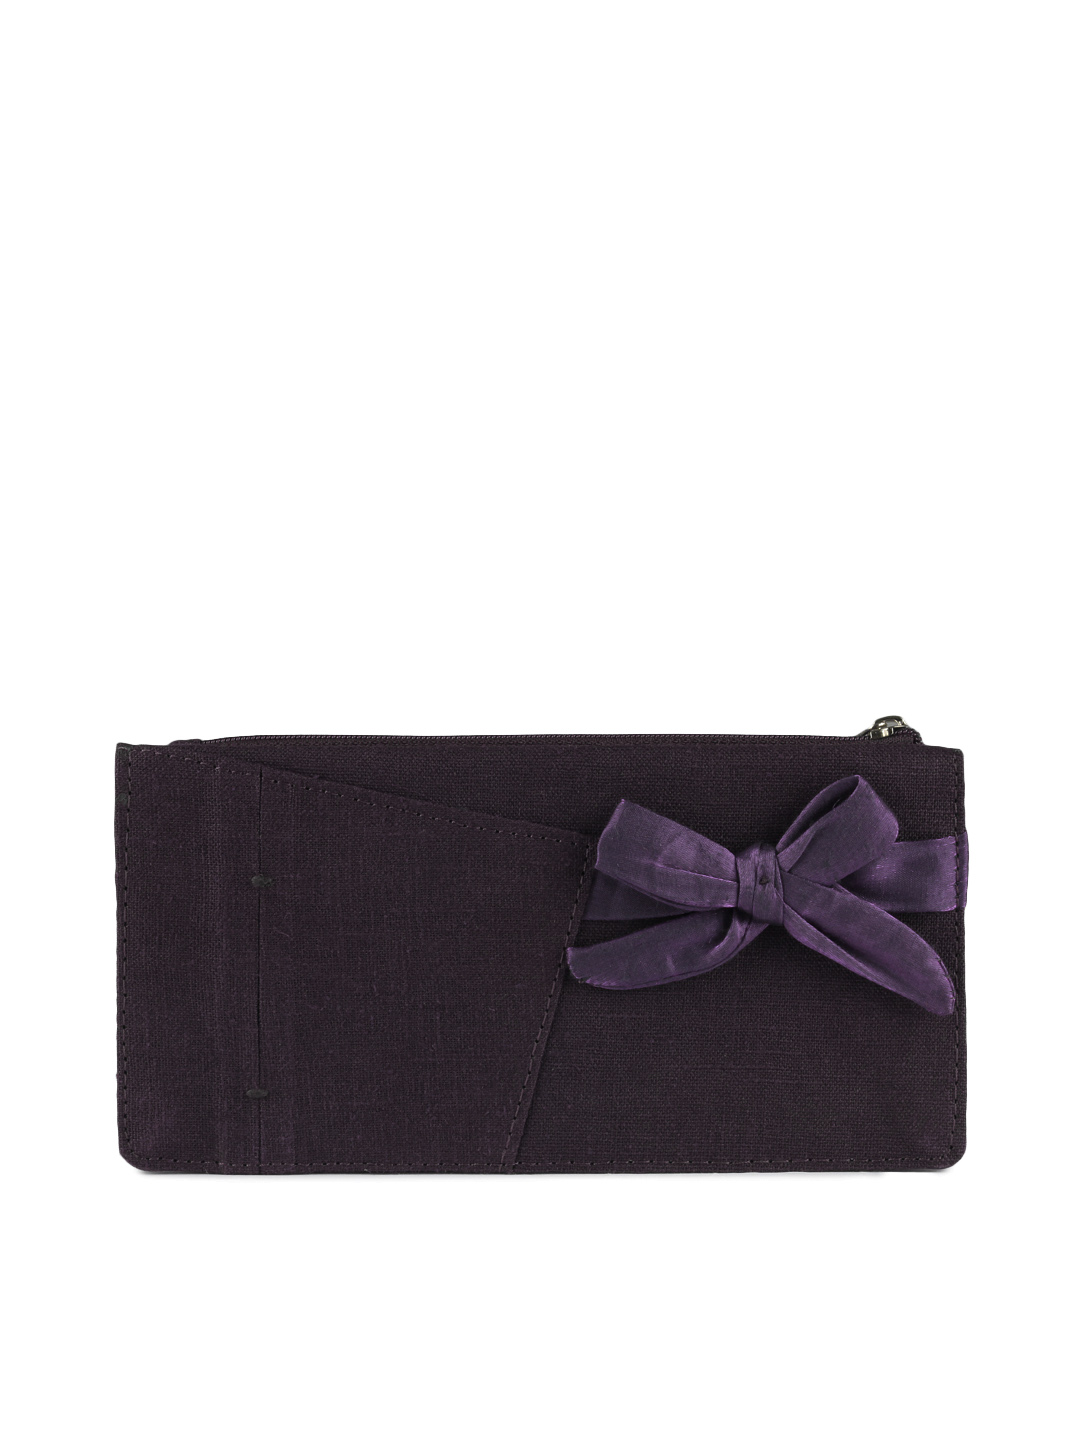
Baggit Women Purple Auxi Lally Wallet
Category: Accessories / Wallets / Wallets
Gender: Women
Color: Purple
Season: Summer 2012
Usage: Casual